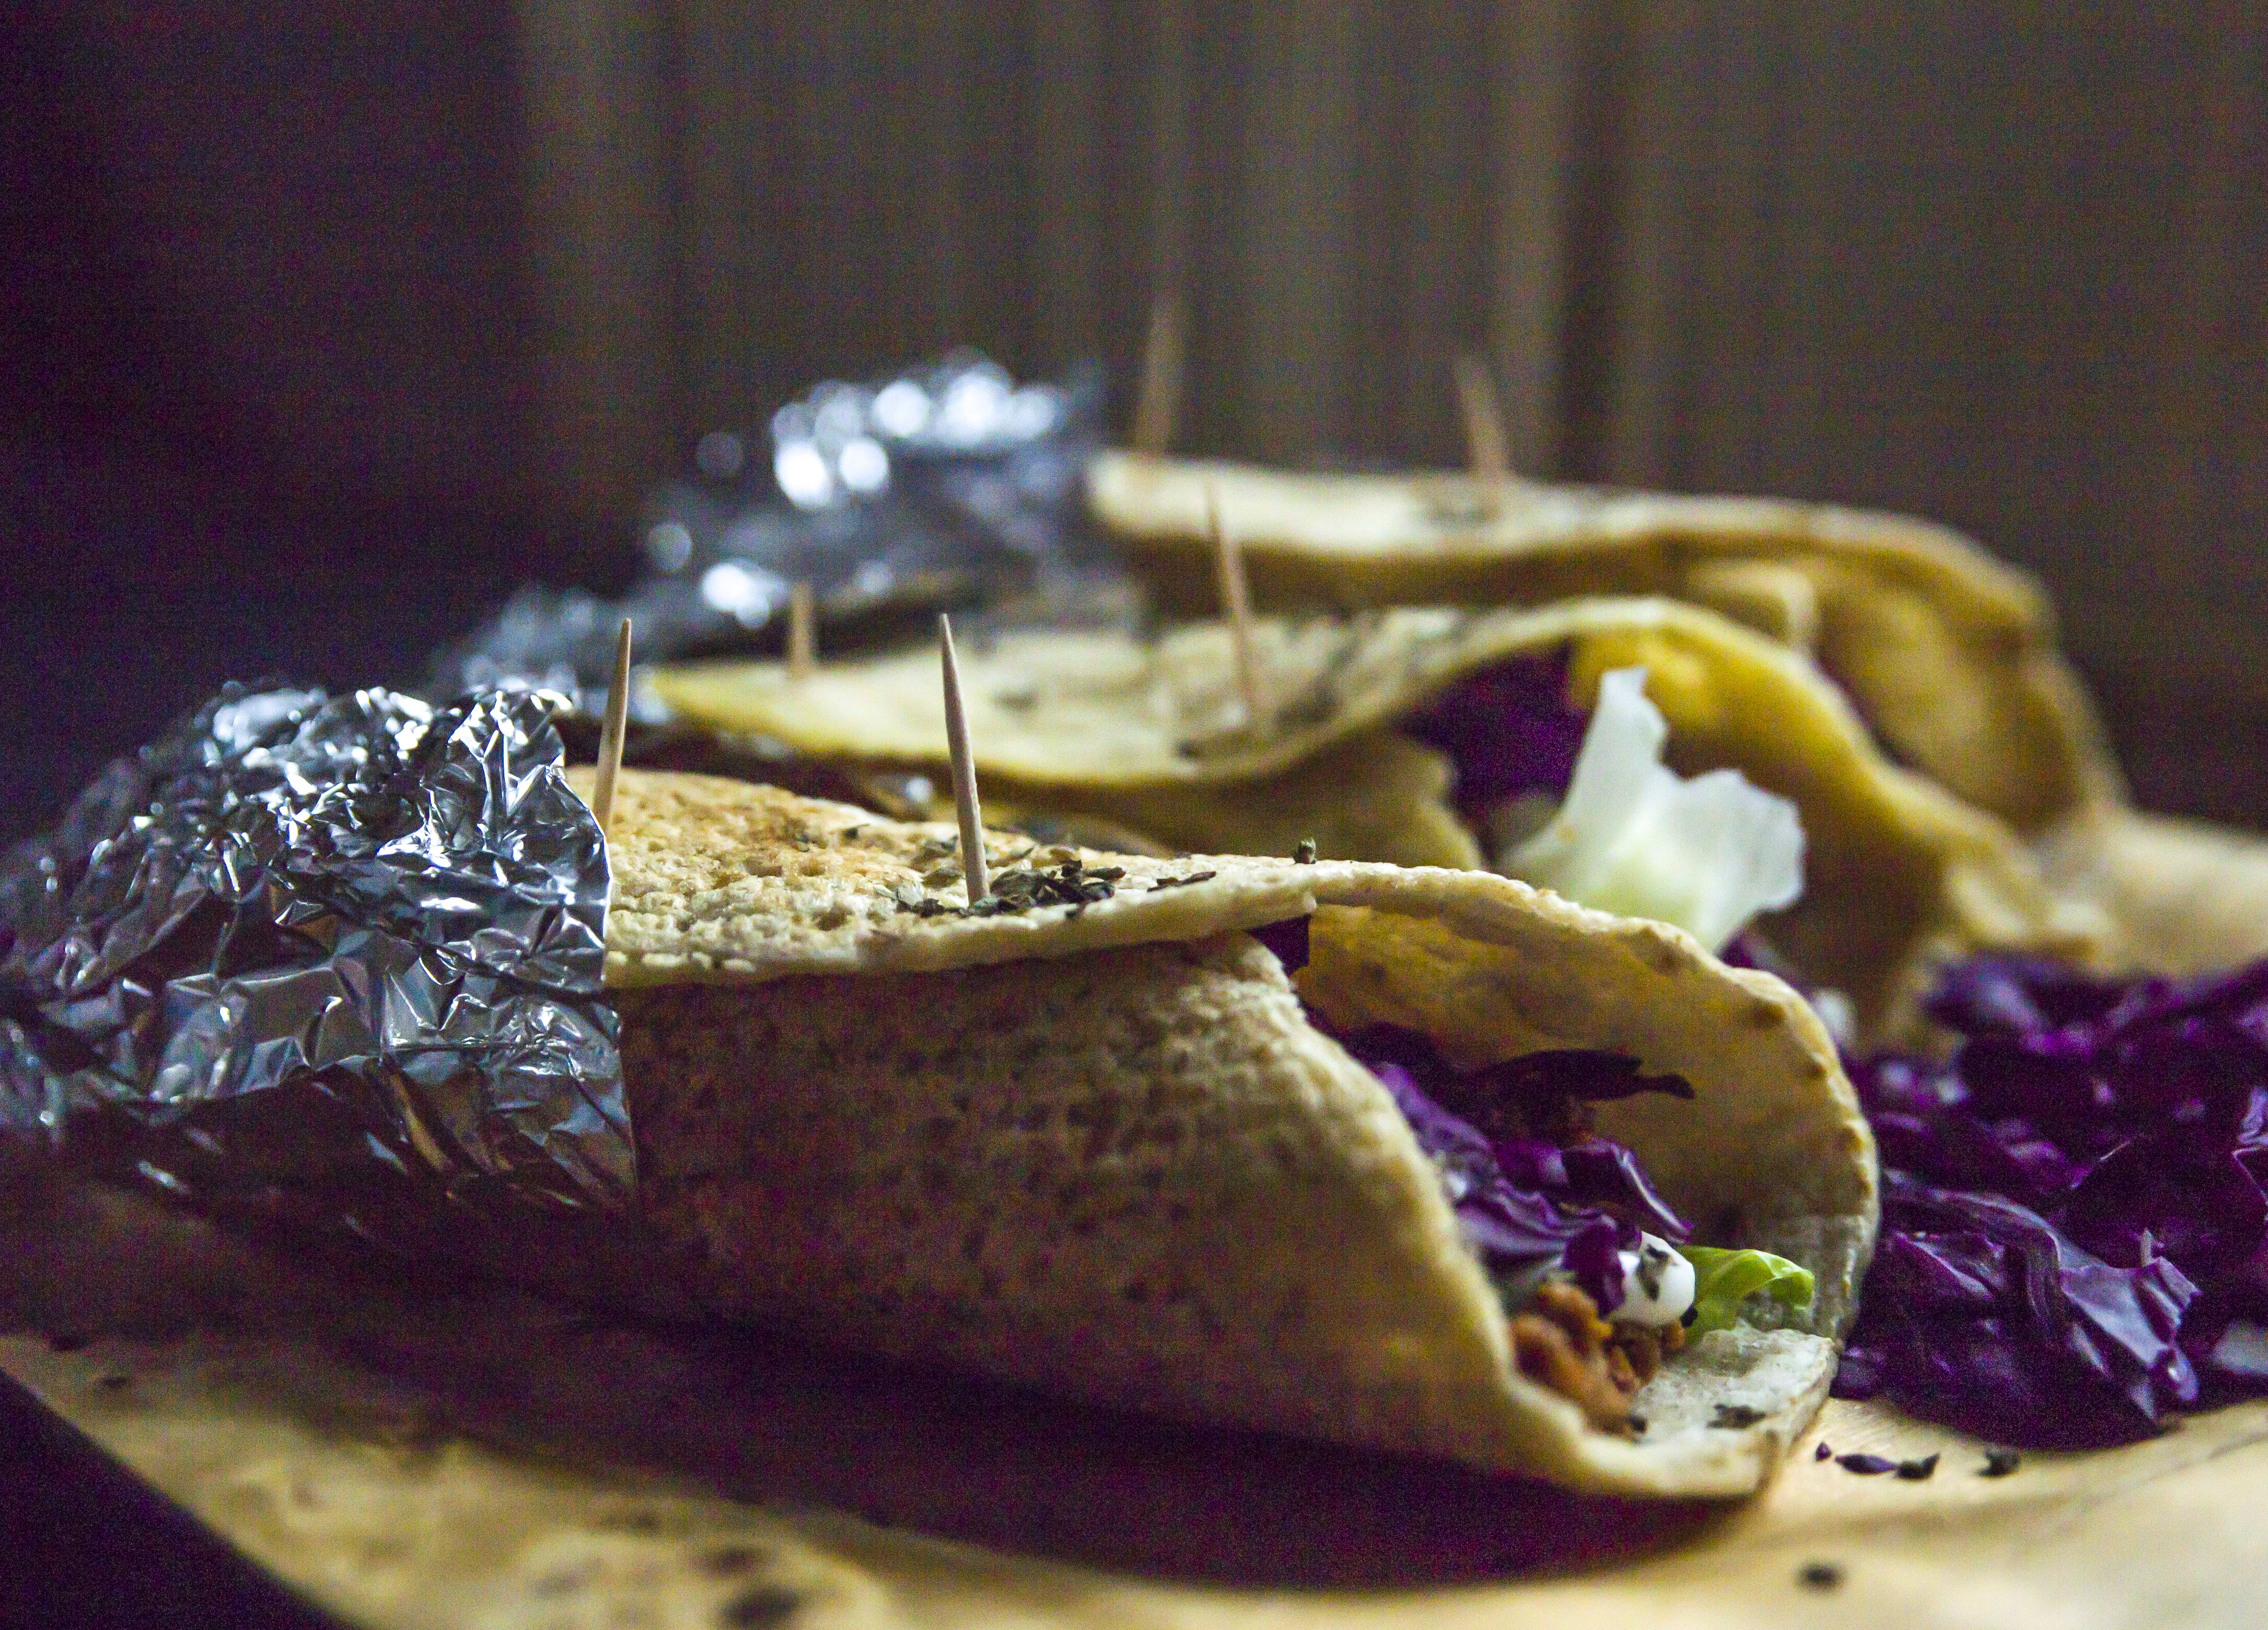
food, meat, vegetable, chicken, home, restaurant, perfect, feeling, dish, cuisine, ingredient, sandwich wrap, produce, baked goods, comfort food, flatbread